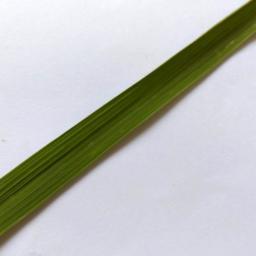
Label: Rice___Healthy